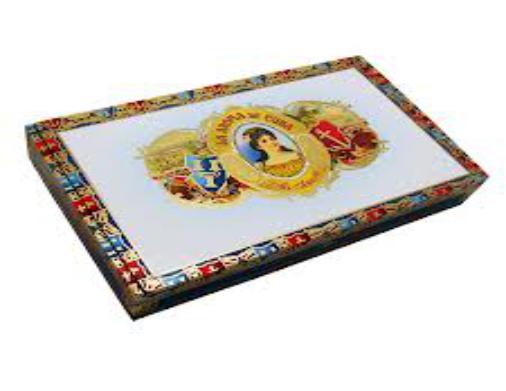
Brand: La Aroma de Cuba
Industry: Necessities